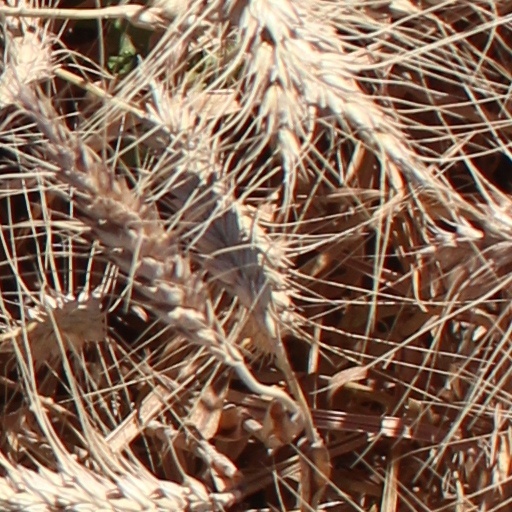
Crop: wheat